Three Gorges Dam

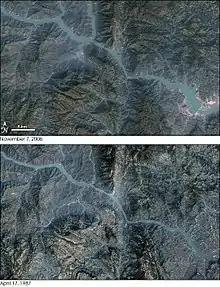
Satellite map showing areas flooded by the Three Gorges reservoir. Compare November 7, 2006 (above) with April 17, 1987 (below).

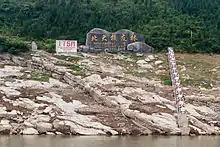
Flood mark on Yangtze river

According to the National Development and Reform Commission, 366 grams of coal would produce 1 kWh of electricity during 2006. From 2003 to 2007, power production equaled that of 84 million tonnes of standard coal.